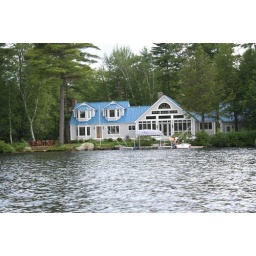
This house recently sold for just over a million dollars.. they just put that lovely blue roof on